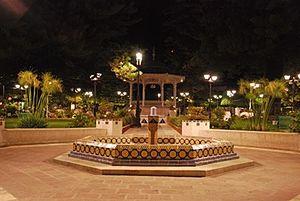
Pénjamo est l'une des 46 municipalités qui composent l'État de Guanajuato, au Mexique.